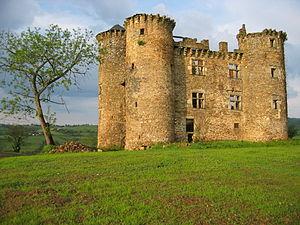
façade principale du château de Pagax
Flagnac est une commune française située dans le département de l'Aveyron en région Occitanie.
Cet article recense les monuments historiques de l'Aveyron, en France.
Le château de Pagax se situe dans l’ancienne province du Rouergue et à la limite du Quercy tout proche. Il domine la vallée du Lot sur les hauteurs du village de Flagnac en Aveyron.